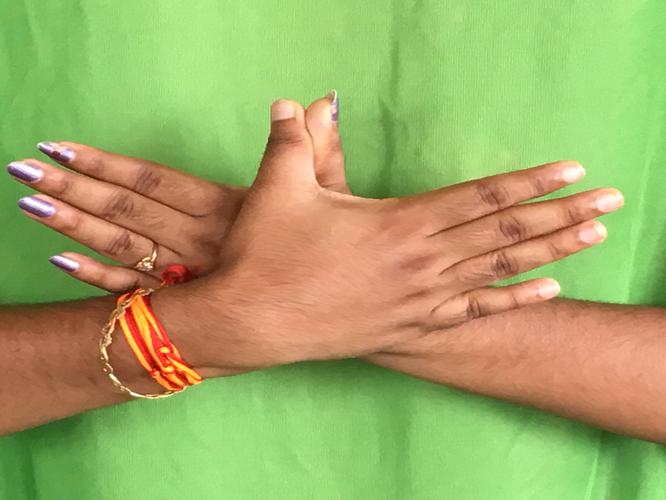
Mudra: Garuda
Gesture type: double_hand